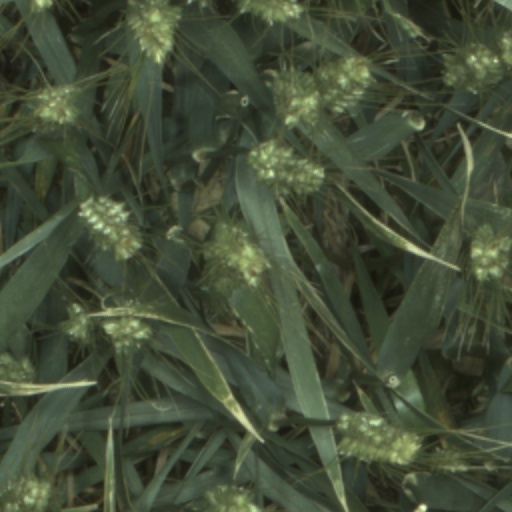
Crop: wheat